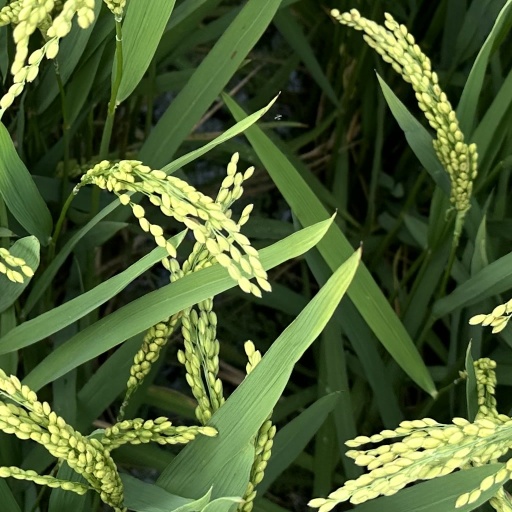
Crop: rice